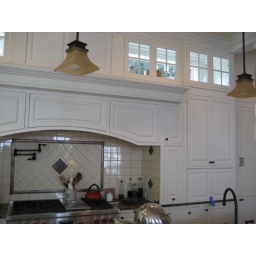
View of the transom window in the kitchen cupboard